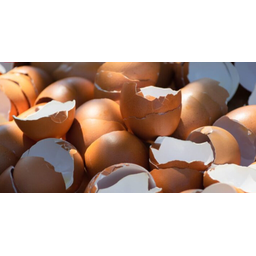
Label: trash